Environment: real
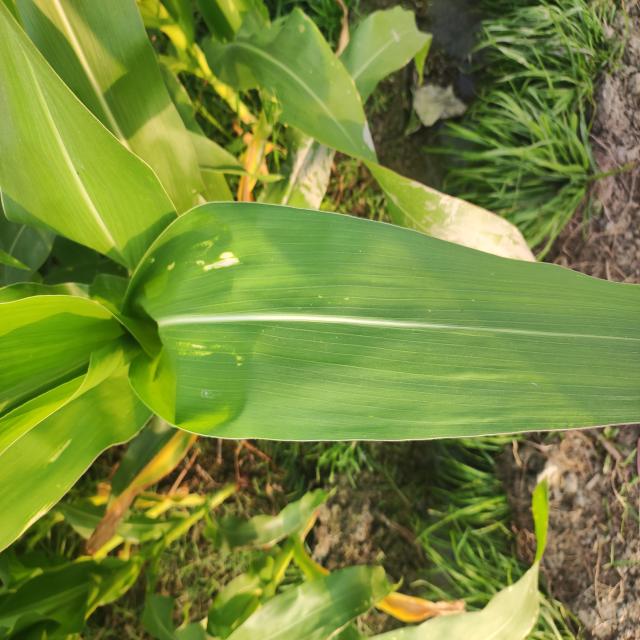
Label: northern_corn_leaf_blight